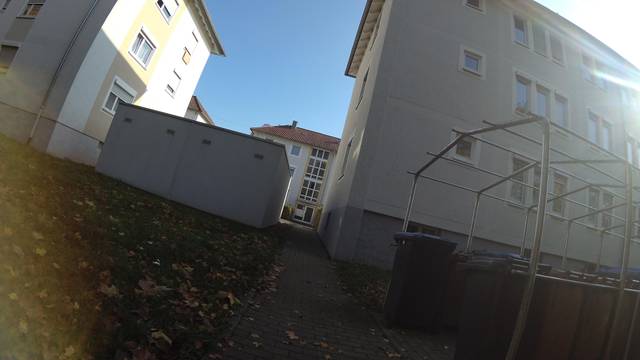
Region: Germany
Coordinates: 49.157, 9.225